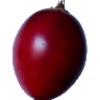
Label: tamarillo